Ed Hernandez

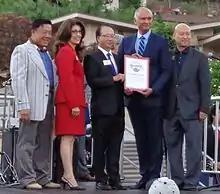
Hernandez with Monterey Park, California city officials in October 2015, from left to right: City Clerk Vincent Dionicio Chang, City Council Member Teresa Real Sebastian, Mayor Peter Chan, Hernández, City Council Member Hans Liang

Hernández ran for the California State Assembly's 57th district in the 2006 elections, winning with 63% of the vote against Republican Holly Carver. In 2008, he was reelected with 66.3% against Republican challenger Victor Saldana.